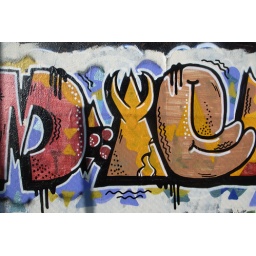
on the wall behind the school past the foot bridge over the main road next to the train tracks